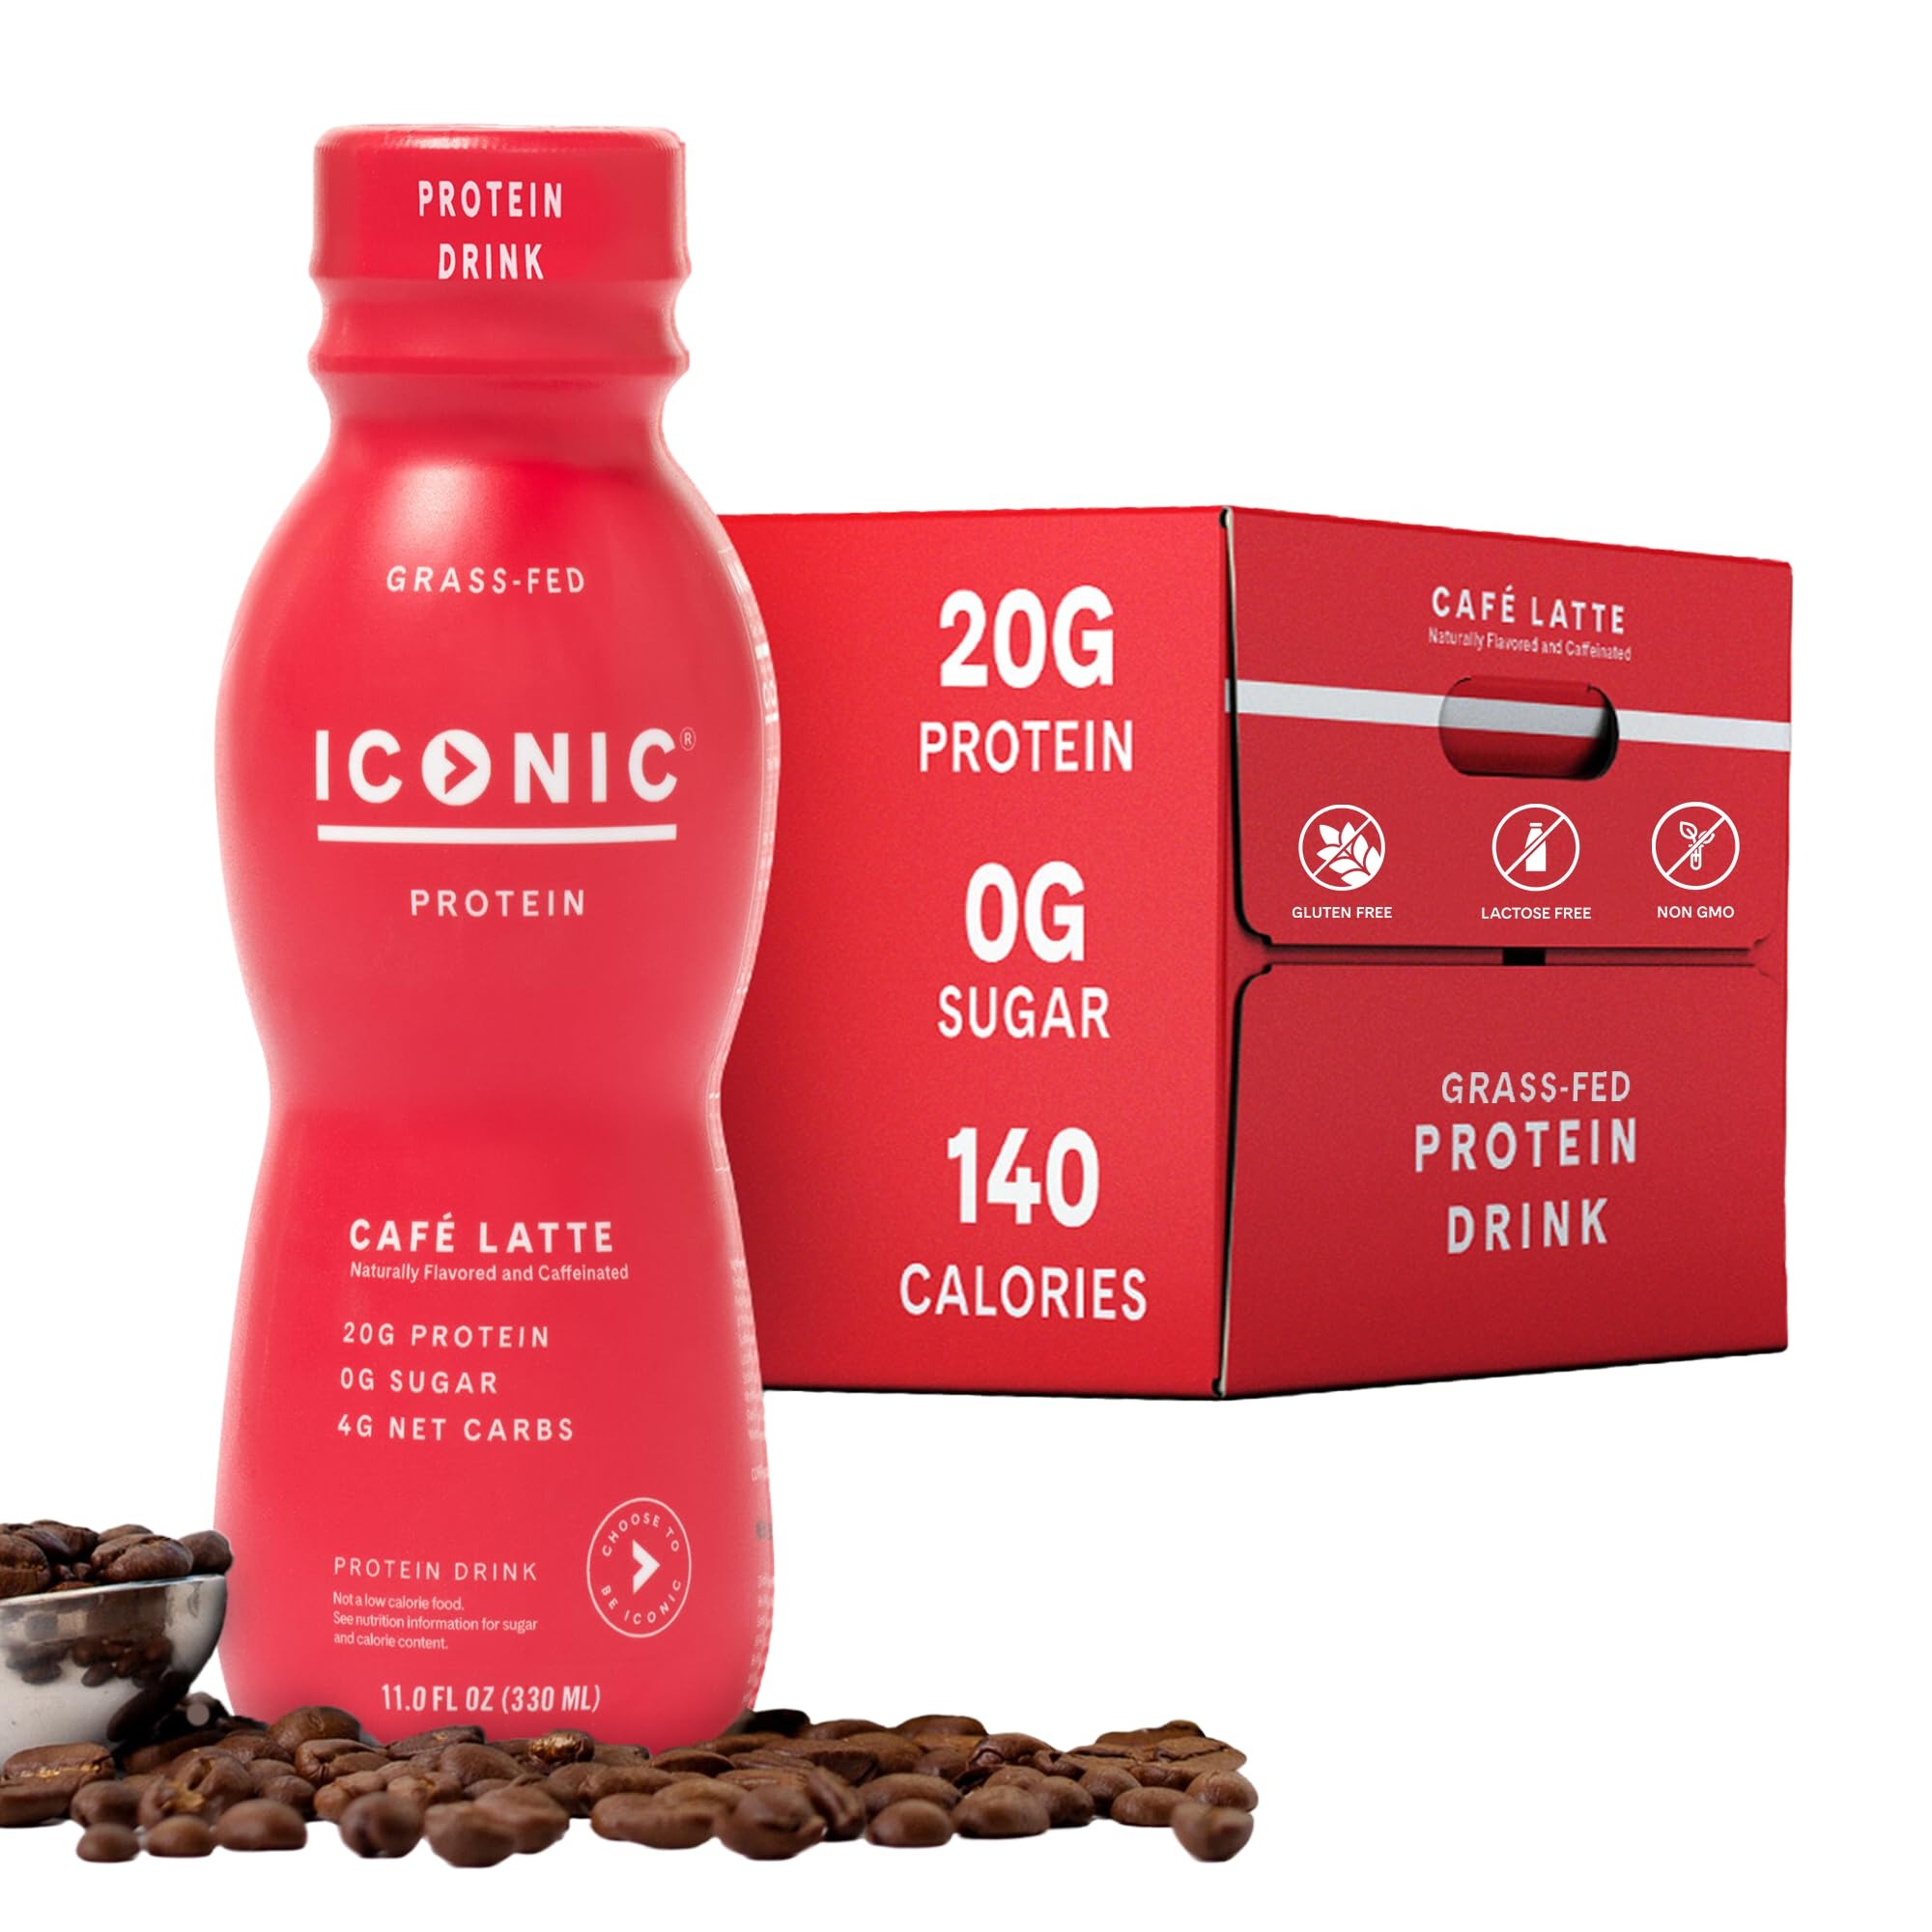
Item Name: Iconic Protein Drinks, Café Latte (12 Pack) - Sugar Free & Low Carb - 20g Protein + 100mg Caffeine - Lactose Free, Gluten Free - Keto Friendly Protein Coffee
Bullet Point 1: 20G GRASS FED PROTEIN: each ICONIC protein shake boasts 20 grams of complete protein from grass fed whey and casein to fill you up without slowing you down
Bullet Point 2: COFFEE WITH PROTEIN: replace your regular morning coffee with a boost of protein. ICONIC cafe latte protein shakes make the perfect lactose-free coffee with protein providing energy and 100mg of caffeine per shake. Drink over ice for a delicious low-carb, keto-friendly protein drink.
Bullet Point 3: KETO FRIENDLY: with 0g sugar, 4g fiber, 4g net carbs and 140 calories, Iconic protein drinks are a great option for those on low-carb, low-sugar or weight loss diets. ONLY 2 Weight Watchers Points per shake
Bullet Point 4: READY-TO-DRINK: ICONIC protein drinks are the perfect ready to drink snack or healthy breakfast for those on the go, providing a quick and tasty sugar-free, low-cal serving of grass fed protein with fiber and a touch of sweetness
Bullet Point 5: COMPLETE PROTEIN: unlike plant-based protein, our lactose free grass fed protein drinks provide a complete amino acid profile, BCAAs, easy digestibility and electrolytes like potassium, magnesium, and calcium. Iconic protein shakes give your muscles the natural recovery they need
Value: 132.0
Unit: Fl Oz

Price: 44.49